Hovingham Hall

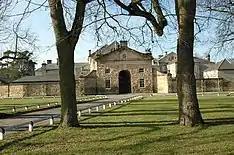
Hovingham Hall, 2006

Hovingham Hall is a country house built in the Palladian style in the village of Hovingham, North Yorkshire, England. It has been the seat of the Worsley family and the childhood home of the Duchess of Kent. It was built in the 18th century on a site the Worsleys have occupied since the 16th century.